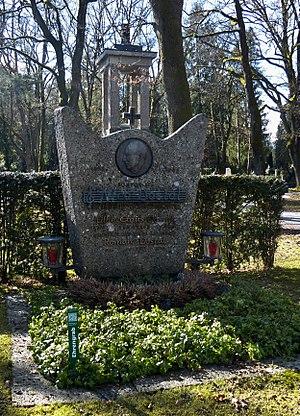
Nikolaus Josef Michael Dostal, connu sous le nom de Nico Dostal, né à Korneubourg le 27 novembre 1895 – mort à Salzbourg le 27 octobre 1981, est un compositeur autrichien d'opérettes et de musique de film.